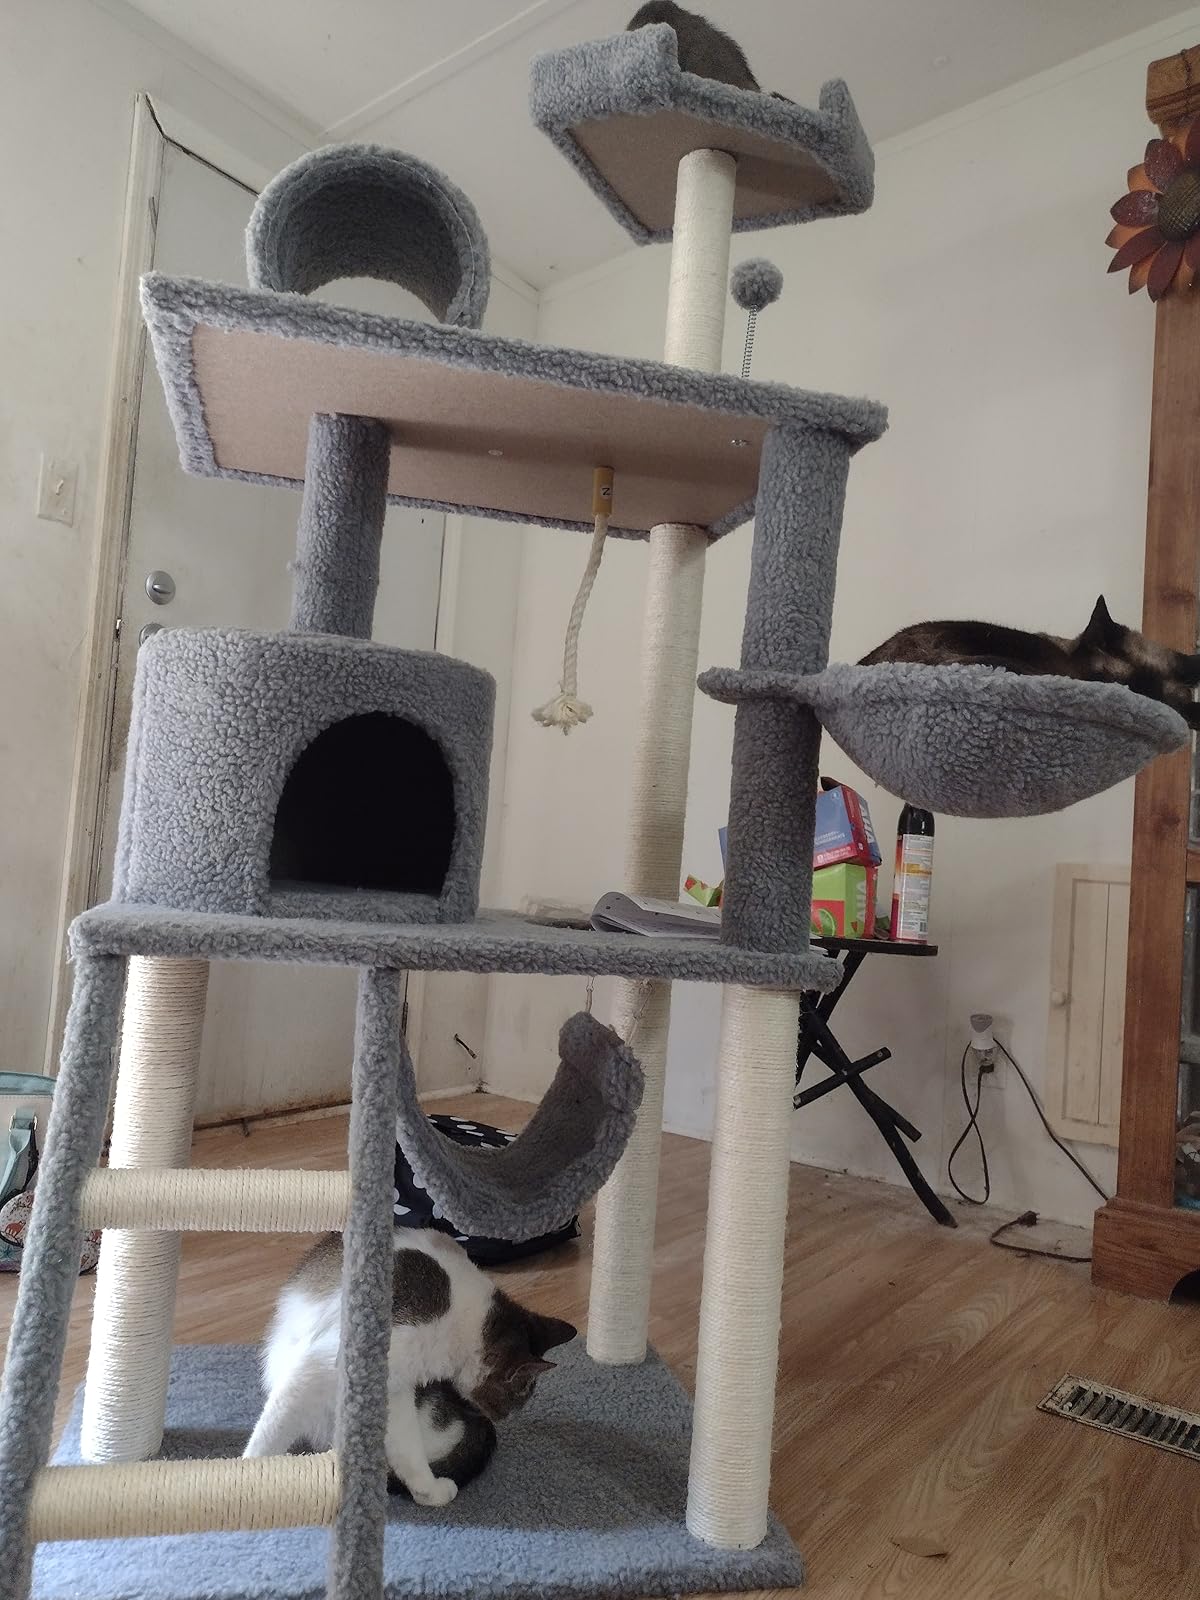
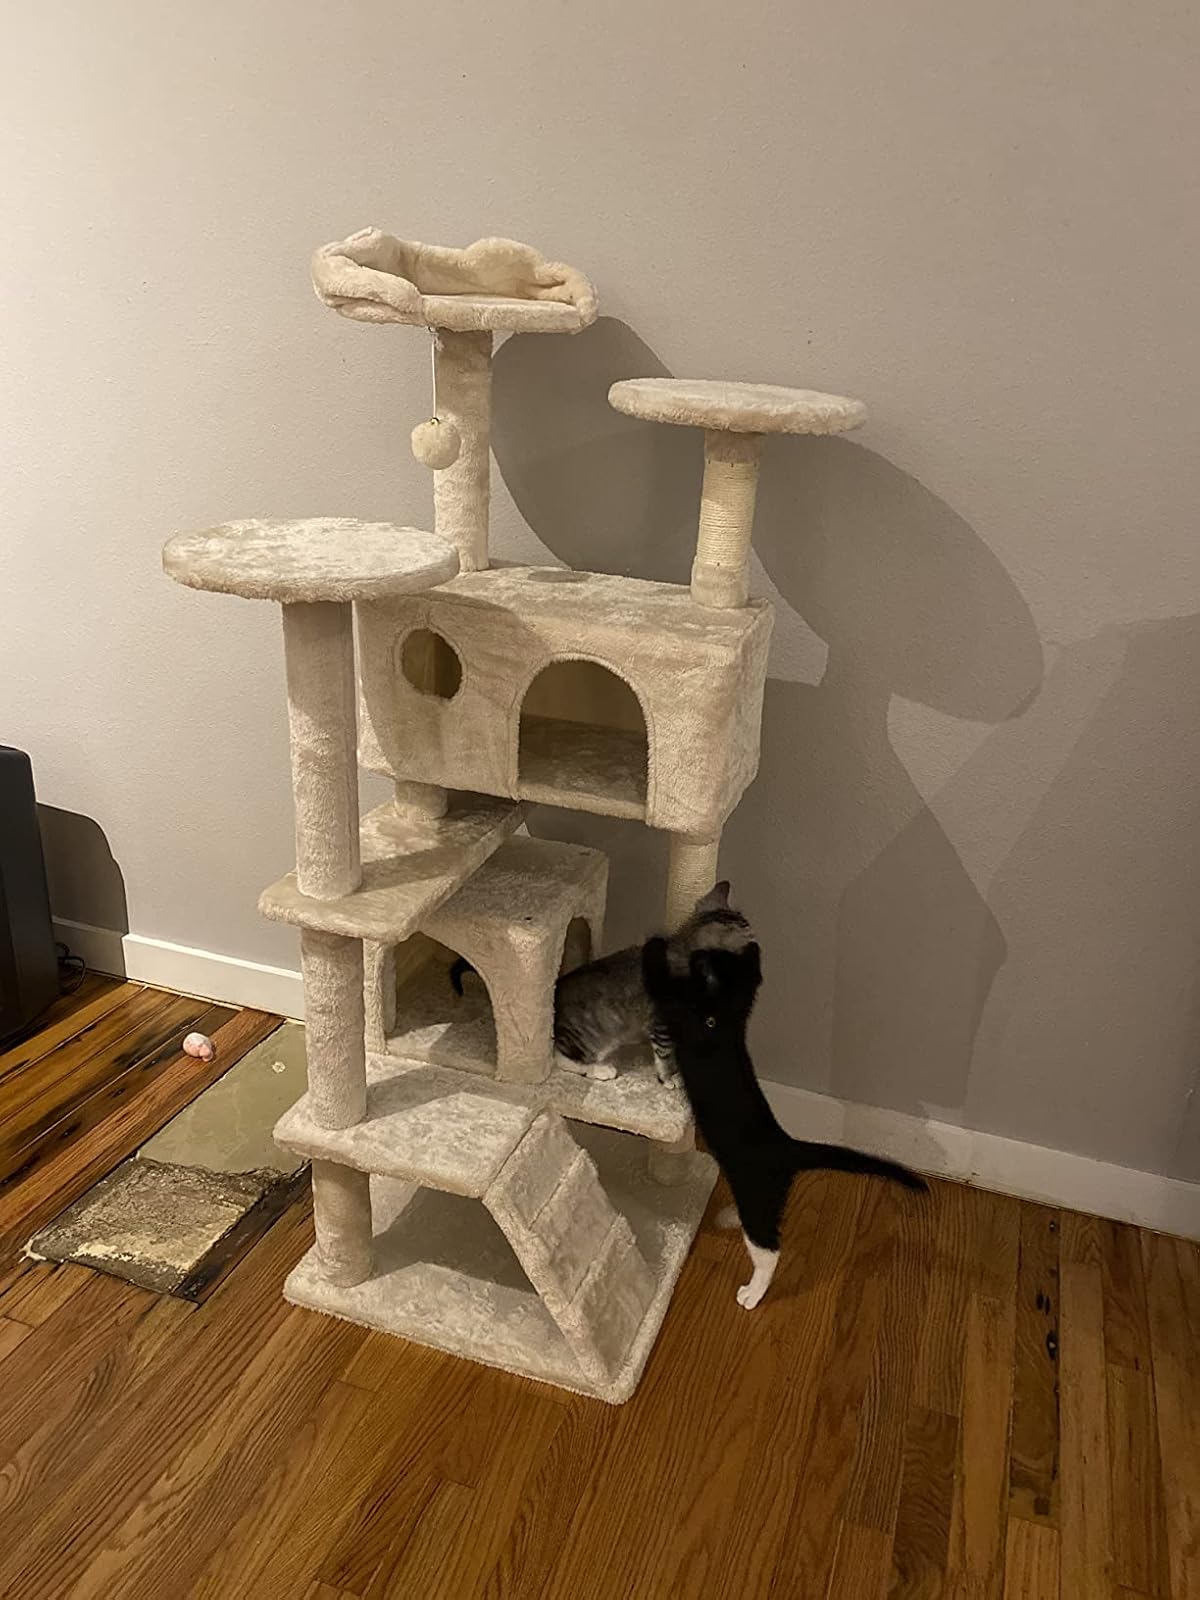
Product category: items_cat tree
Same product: no